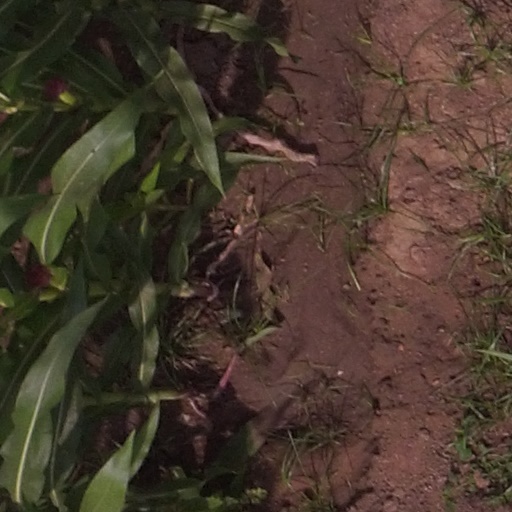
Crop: maize; corn